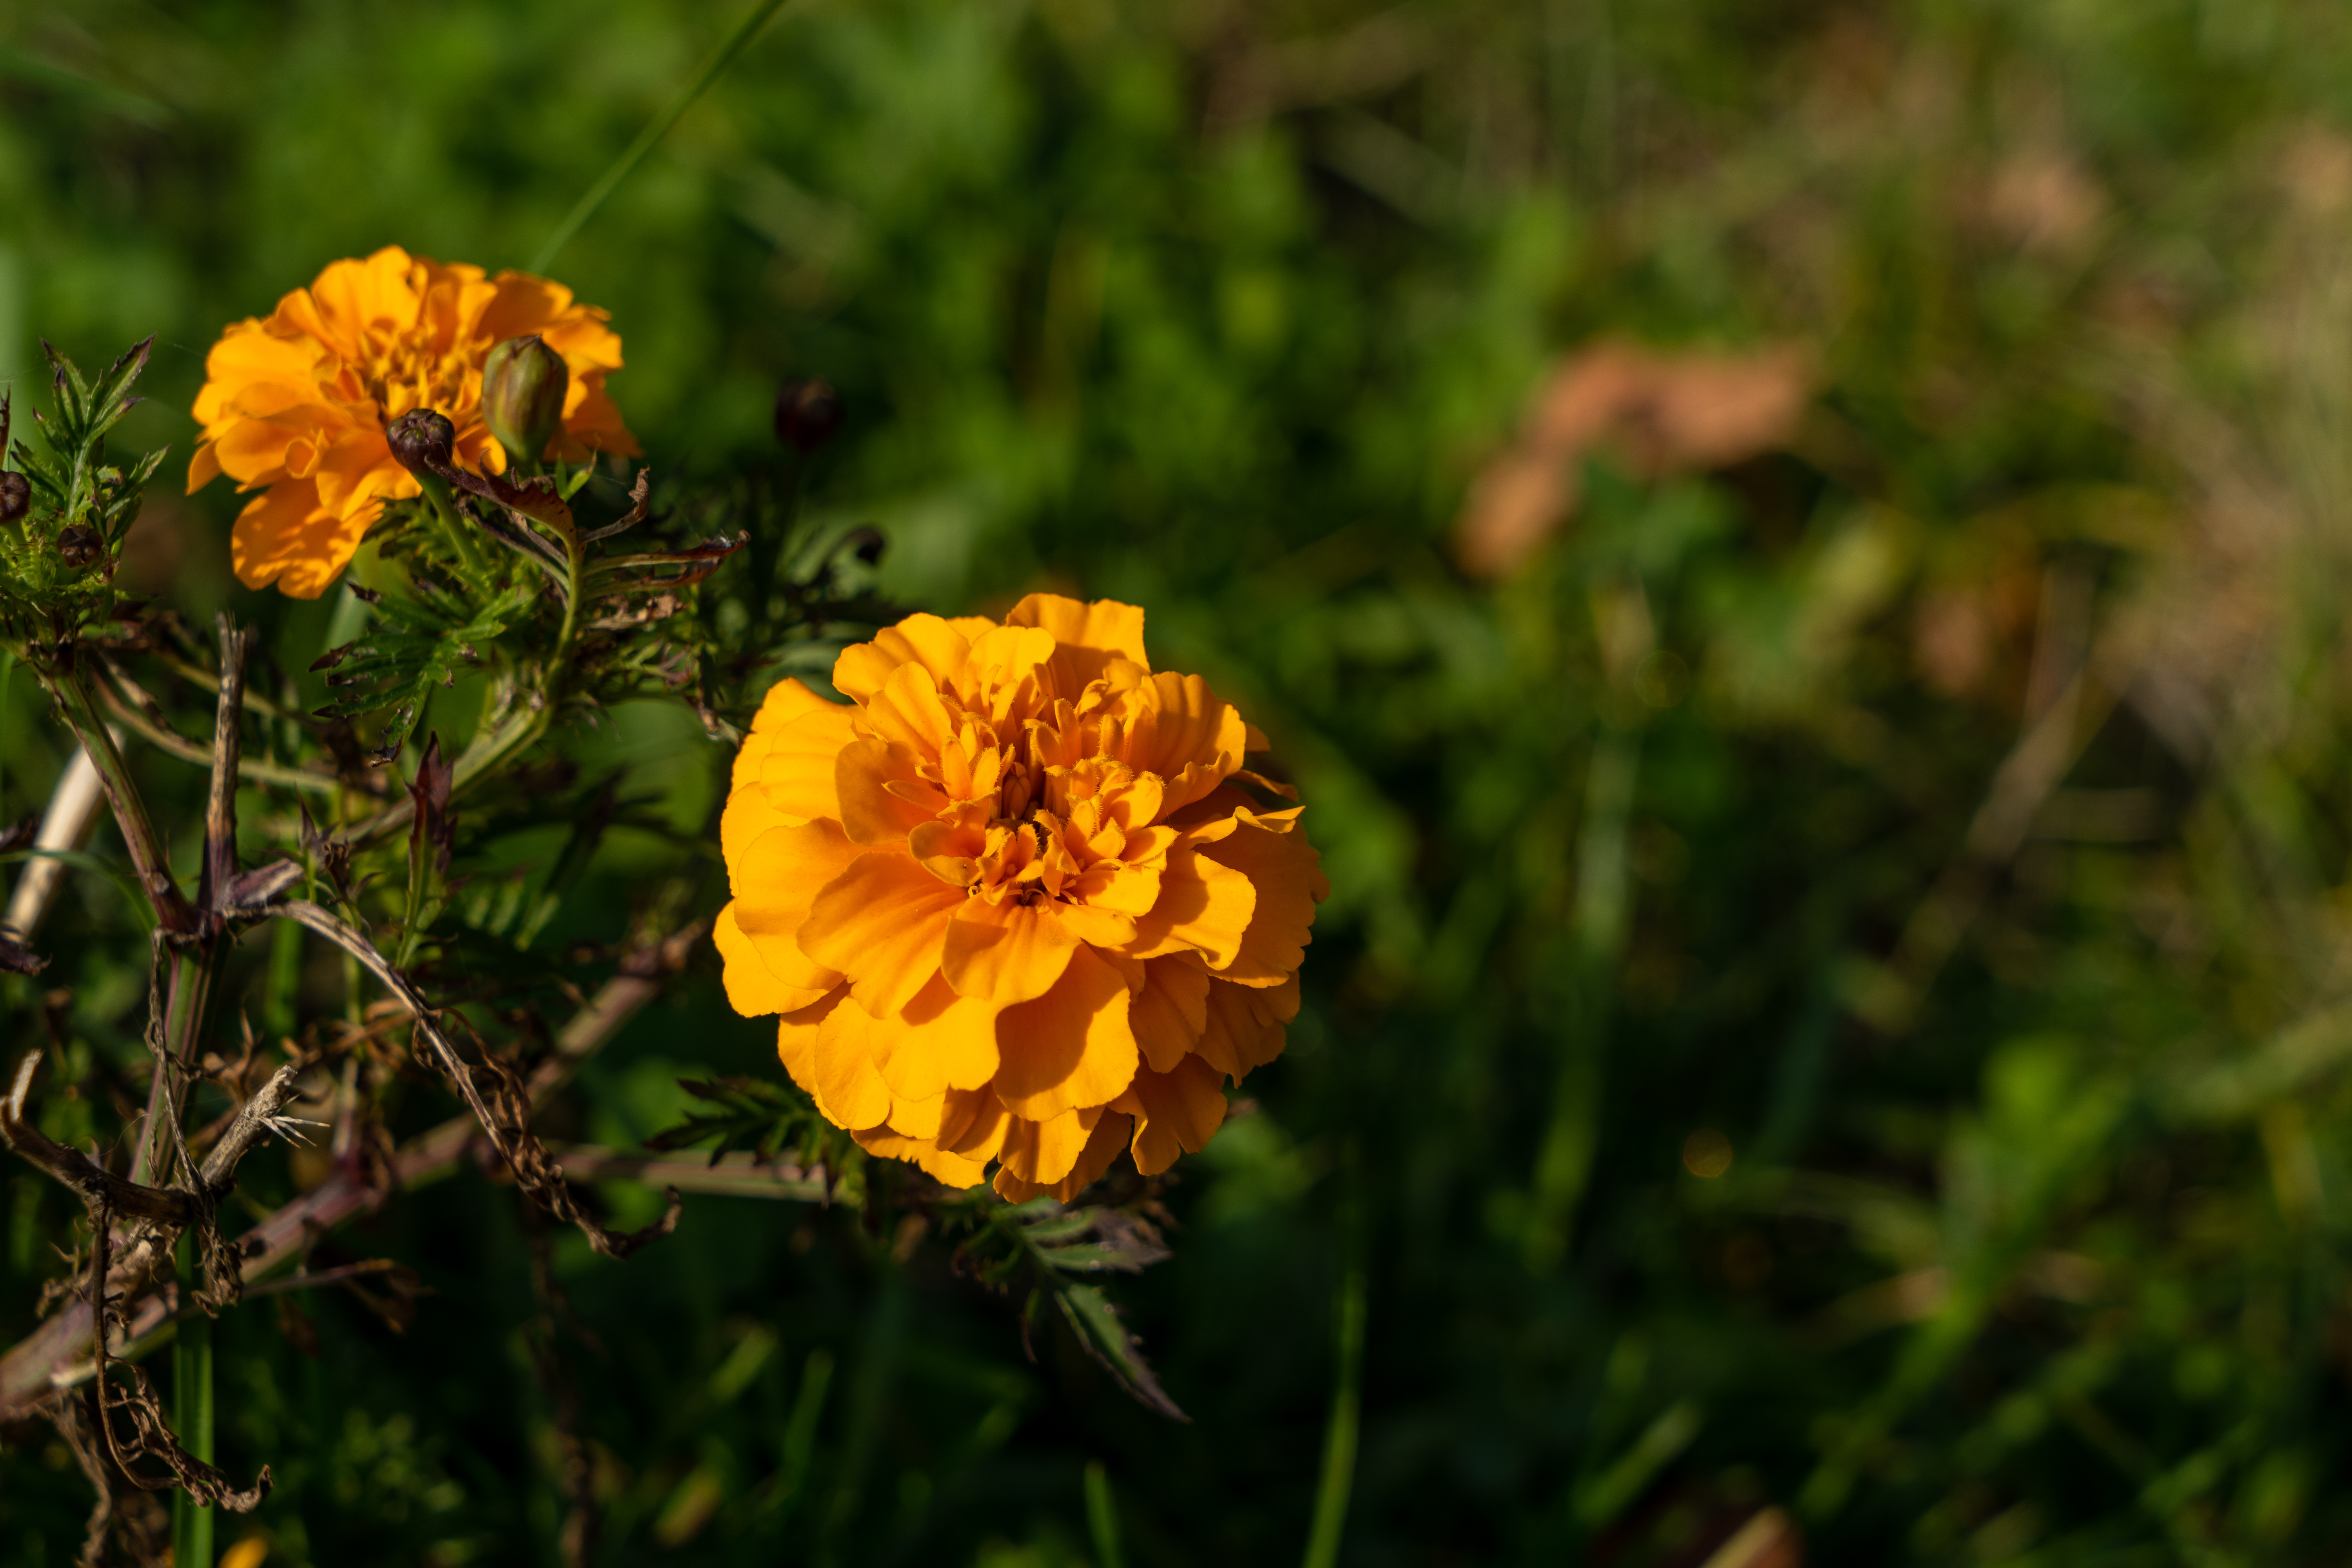
flowers, petals, nature, colorful, flower, flower garden, smell, living, happiness, summer, bloom, plants, garden, village, rural area, plant, tagetes, petal, grass, herbaceous plant, flowering plant, annual plant, pollen, rose family, daisy family, soil, subshrub, wildflower, plant stem, Forb, rose order, tagetes patula, landscape, cinquefoil